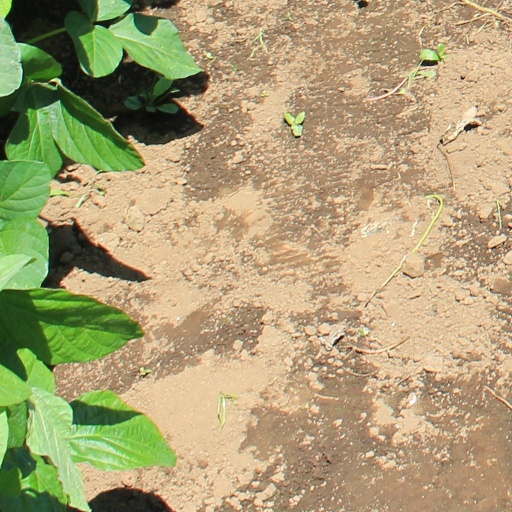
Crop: soybean